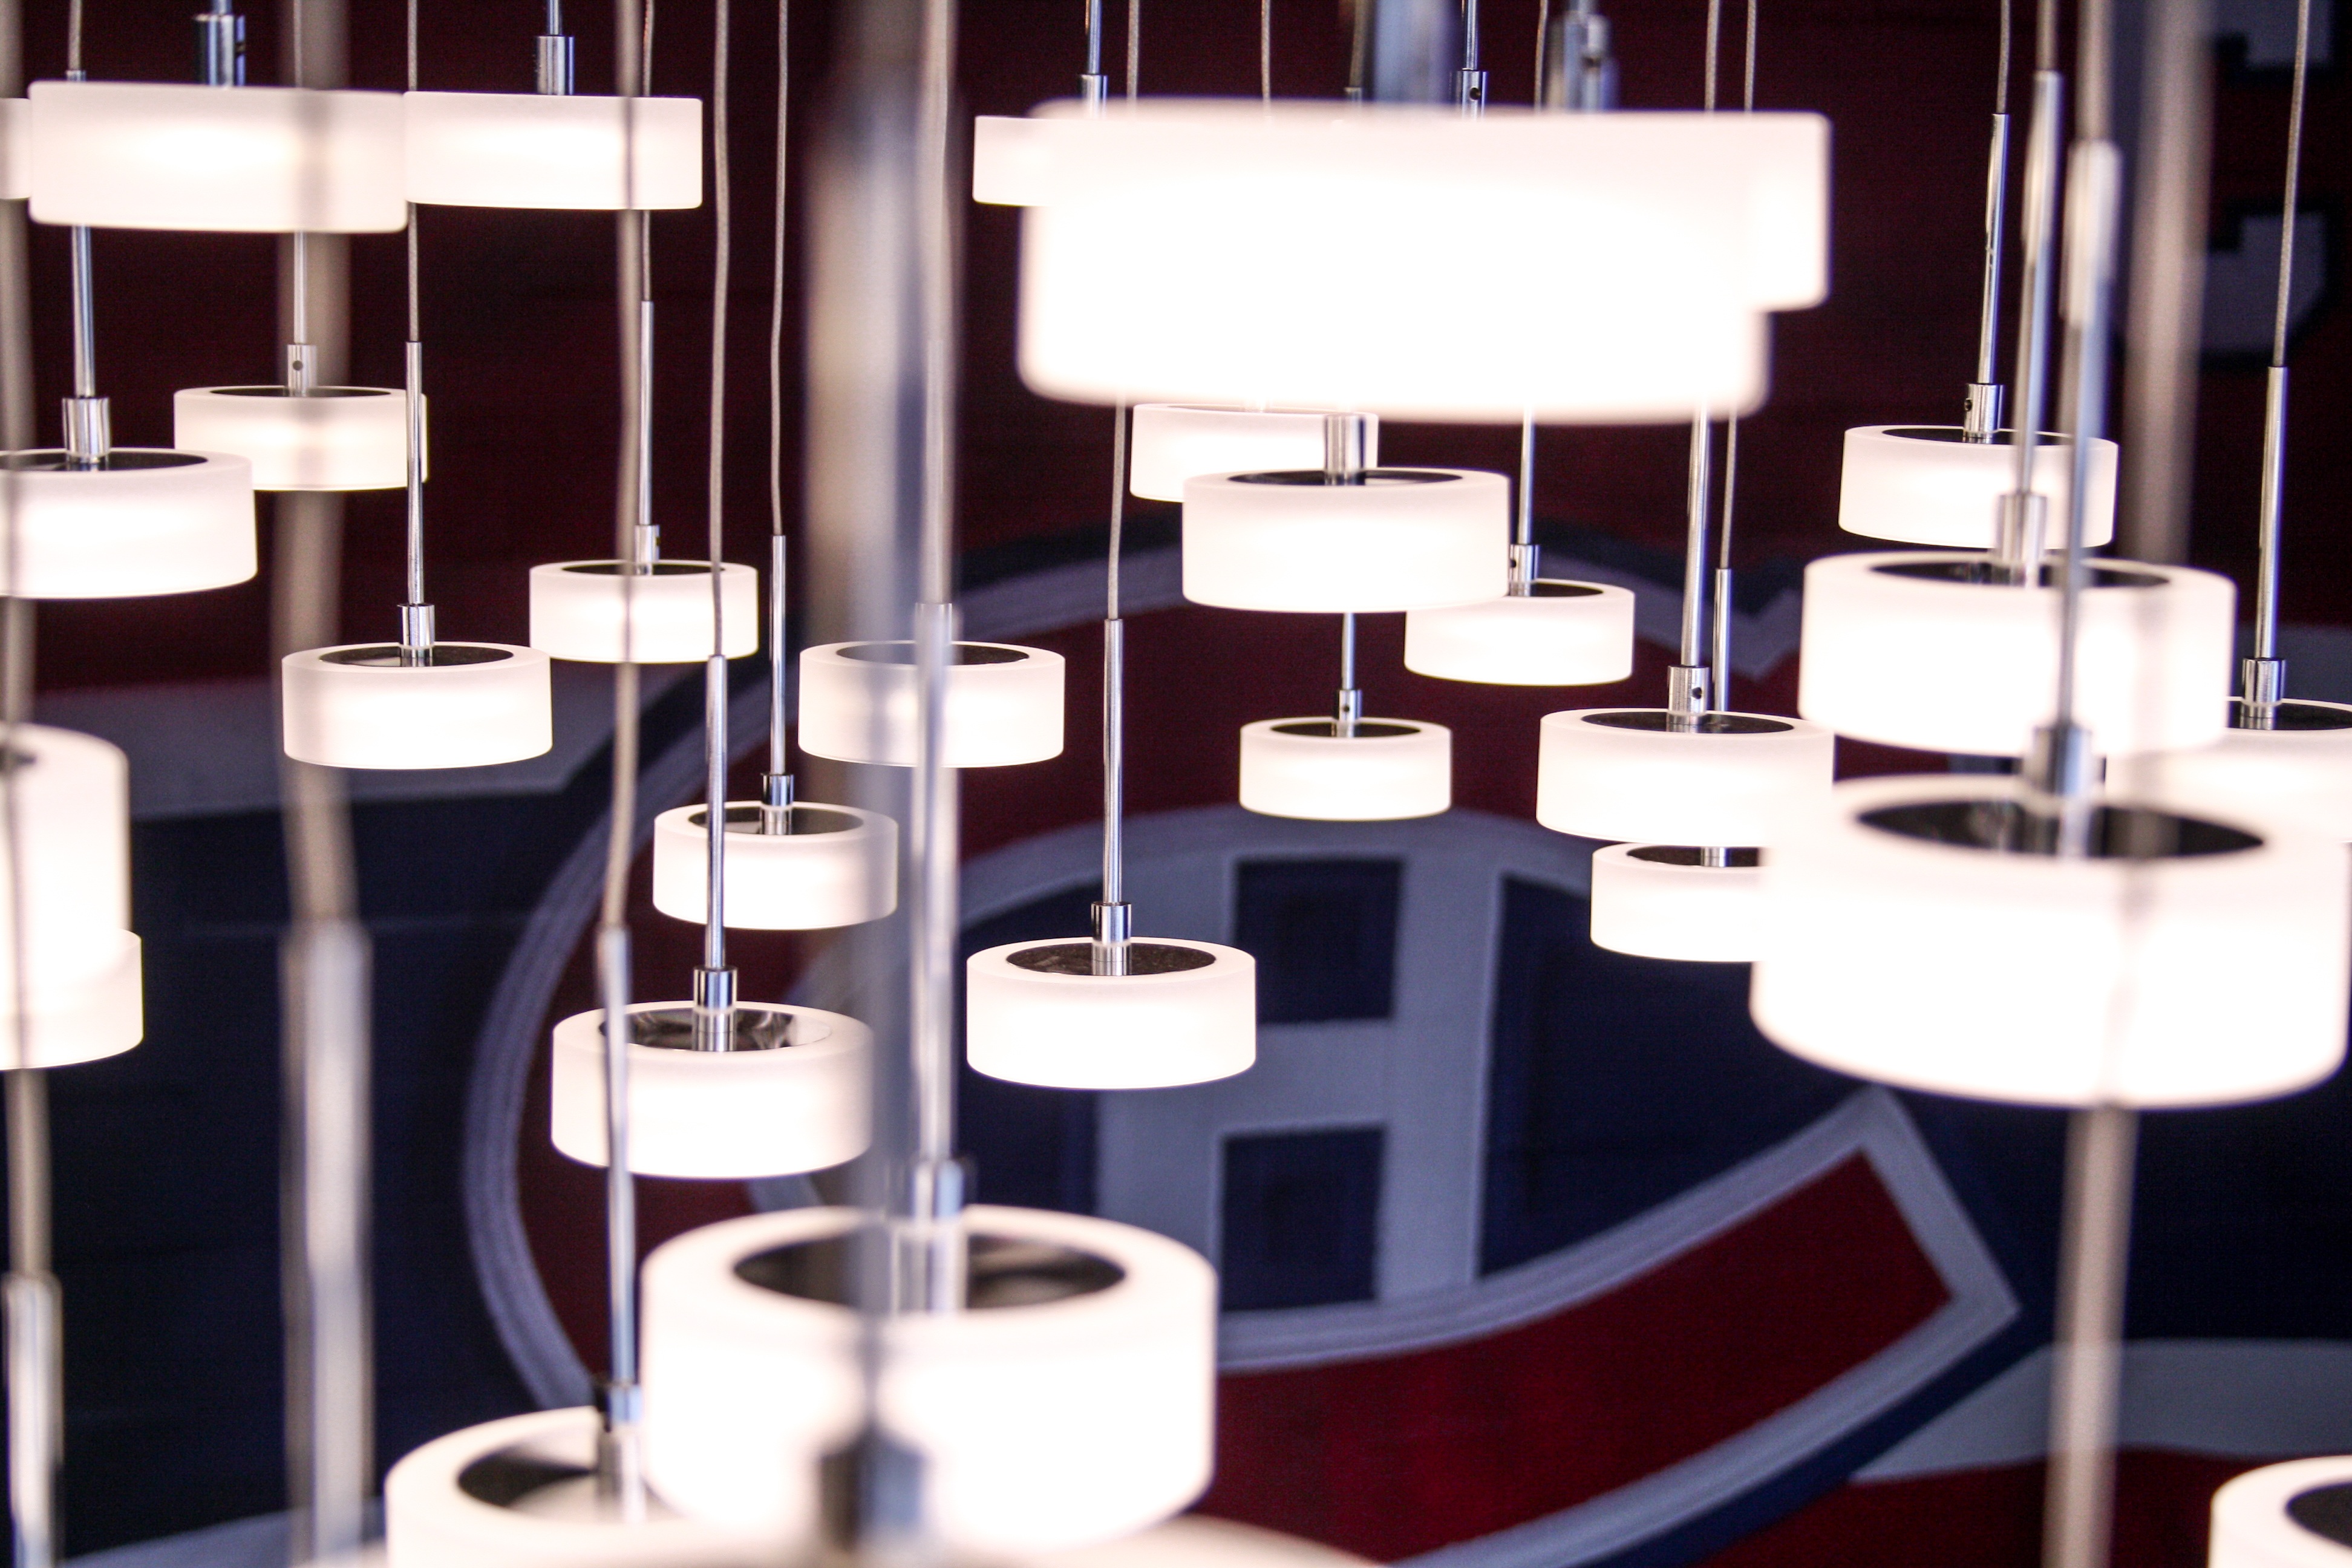
table, light, sky, restaurant, ceiling, meal, lamp, electricity, room, lighting, interior design, brand, design, lamps, shape